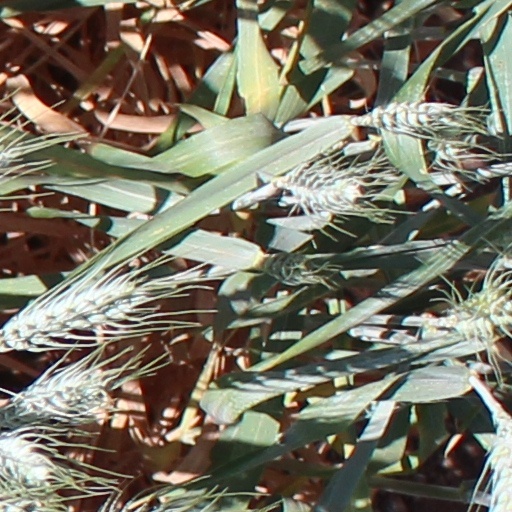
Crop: wheat